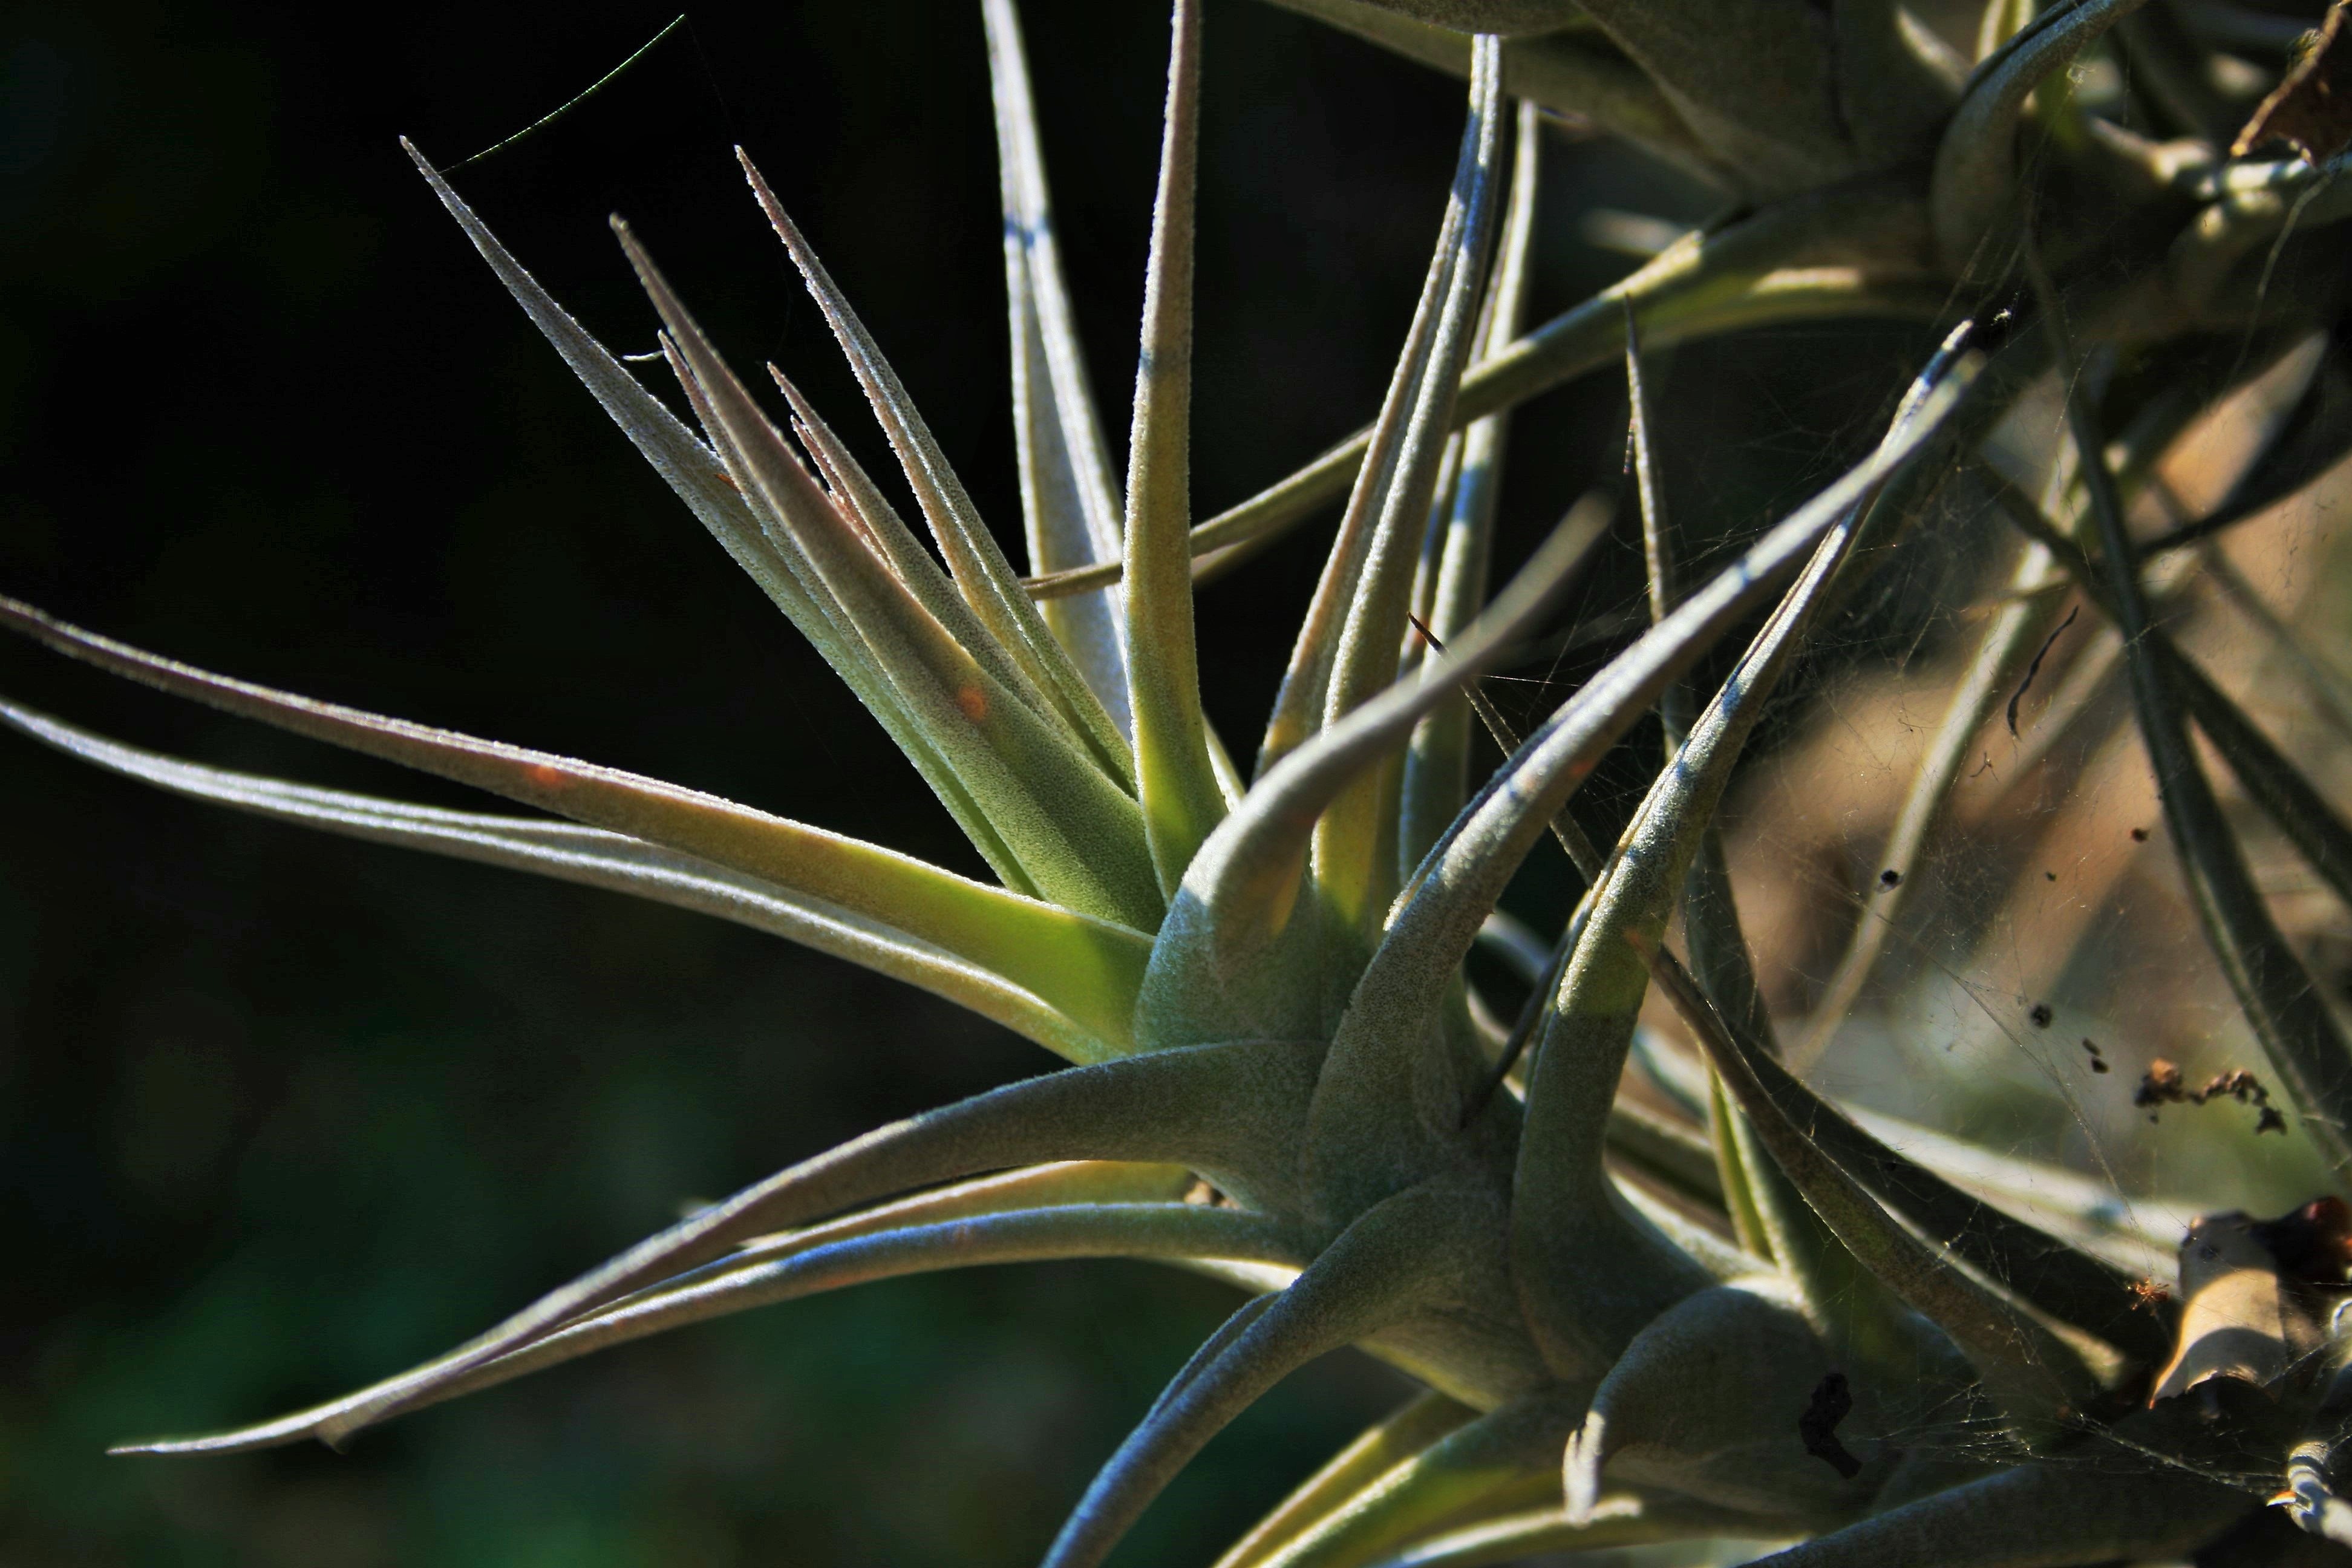
branch, spiky, plant, air, leaf, flower, green, botany, flora, close up, leaves, roots, dull, agave, macro photography, flowering plant, plant stem, land plant, thorns spines and prickles, arecales, epiphyte plant